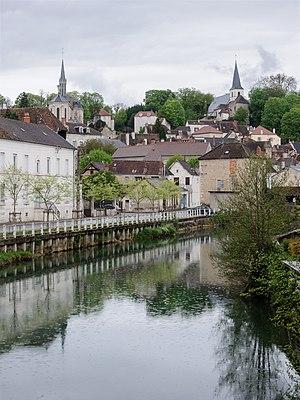
La Brenne à Montbard (Côte-d'Or, région Bourgogne, France)